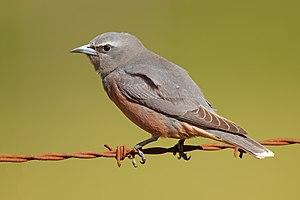
Le Langrayen bridé est une espèce de petits passereaux de la famille des Artamidae.